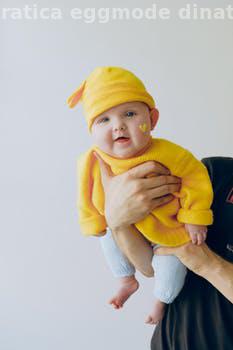
Label: Watermark